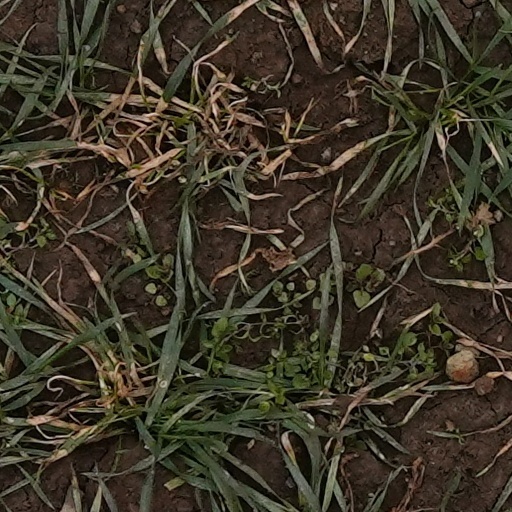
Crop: wheat